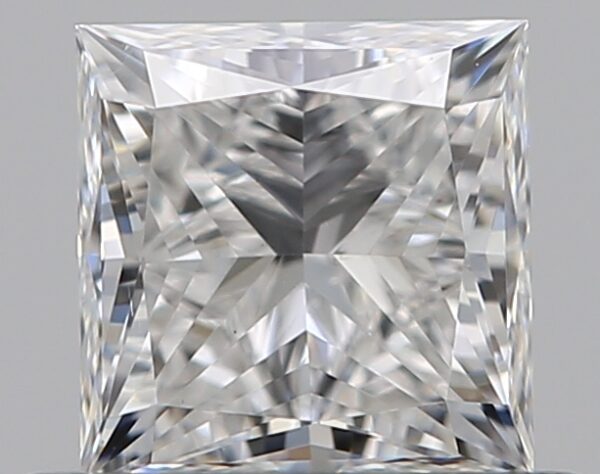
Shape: princess
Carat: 0.5
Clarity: VS2
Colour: F
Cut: EX
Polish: EX
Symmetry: VG
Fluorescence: N
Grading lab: GIA
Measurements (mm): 4.24 x 4.18 x 2.98